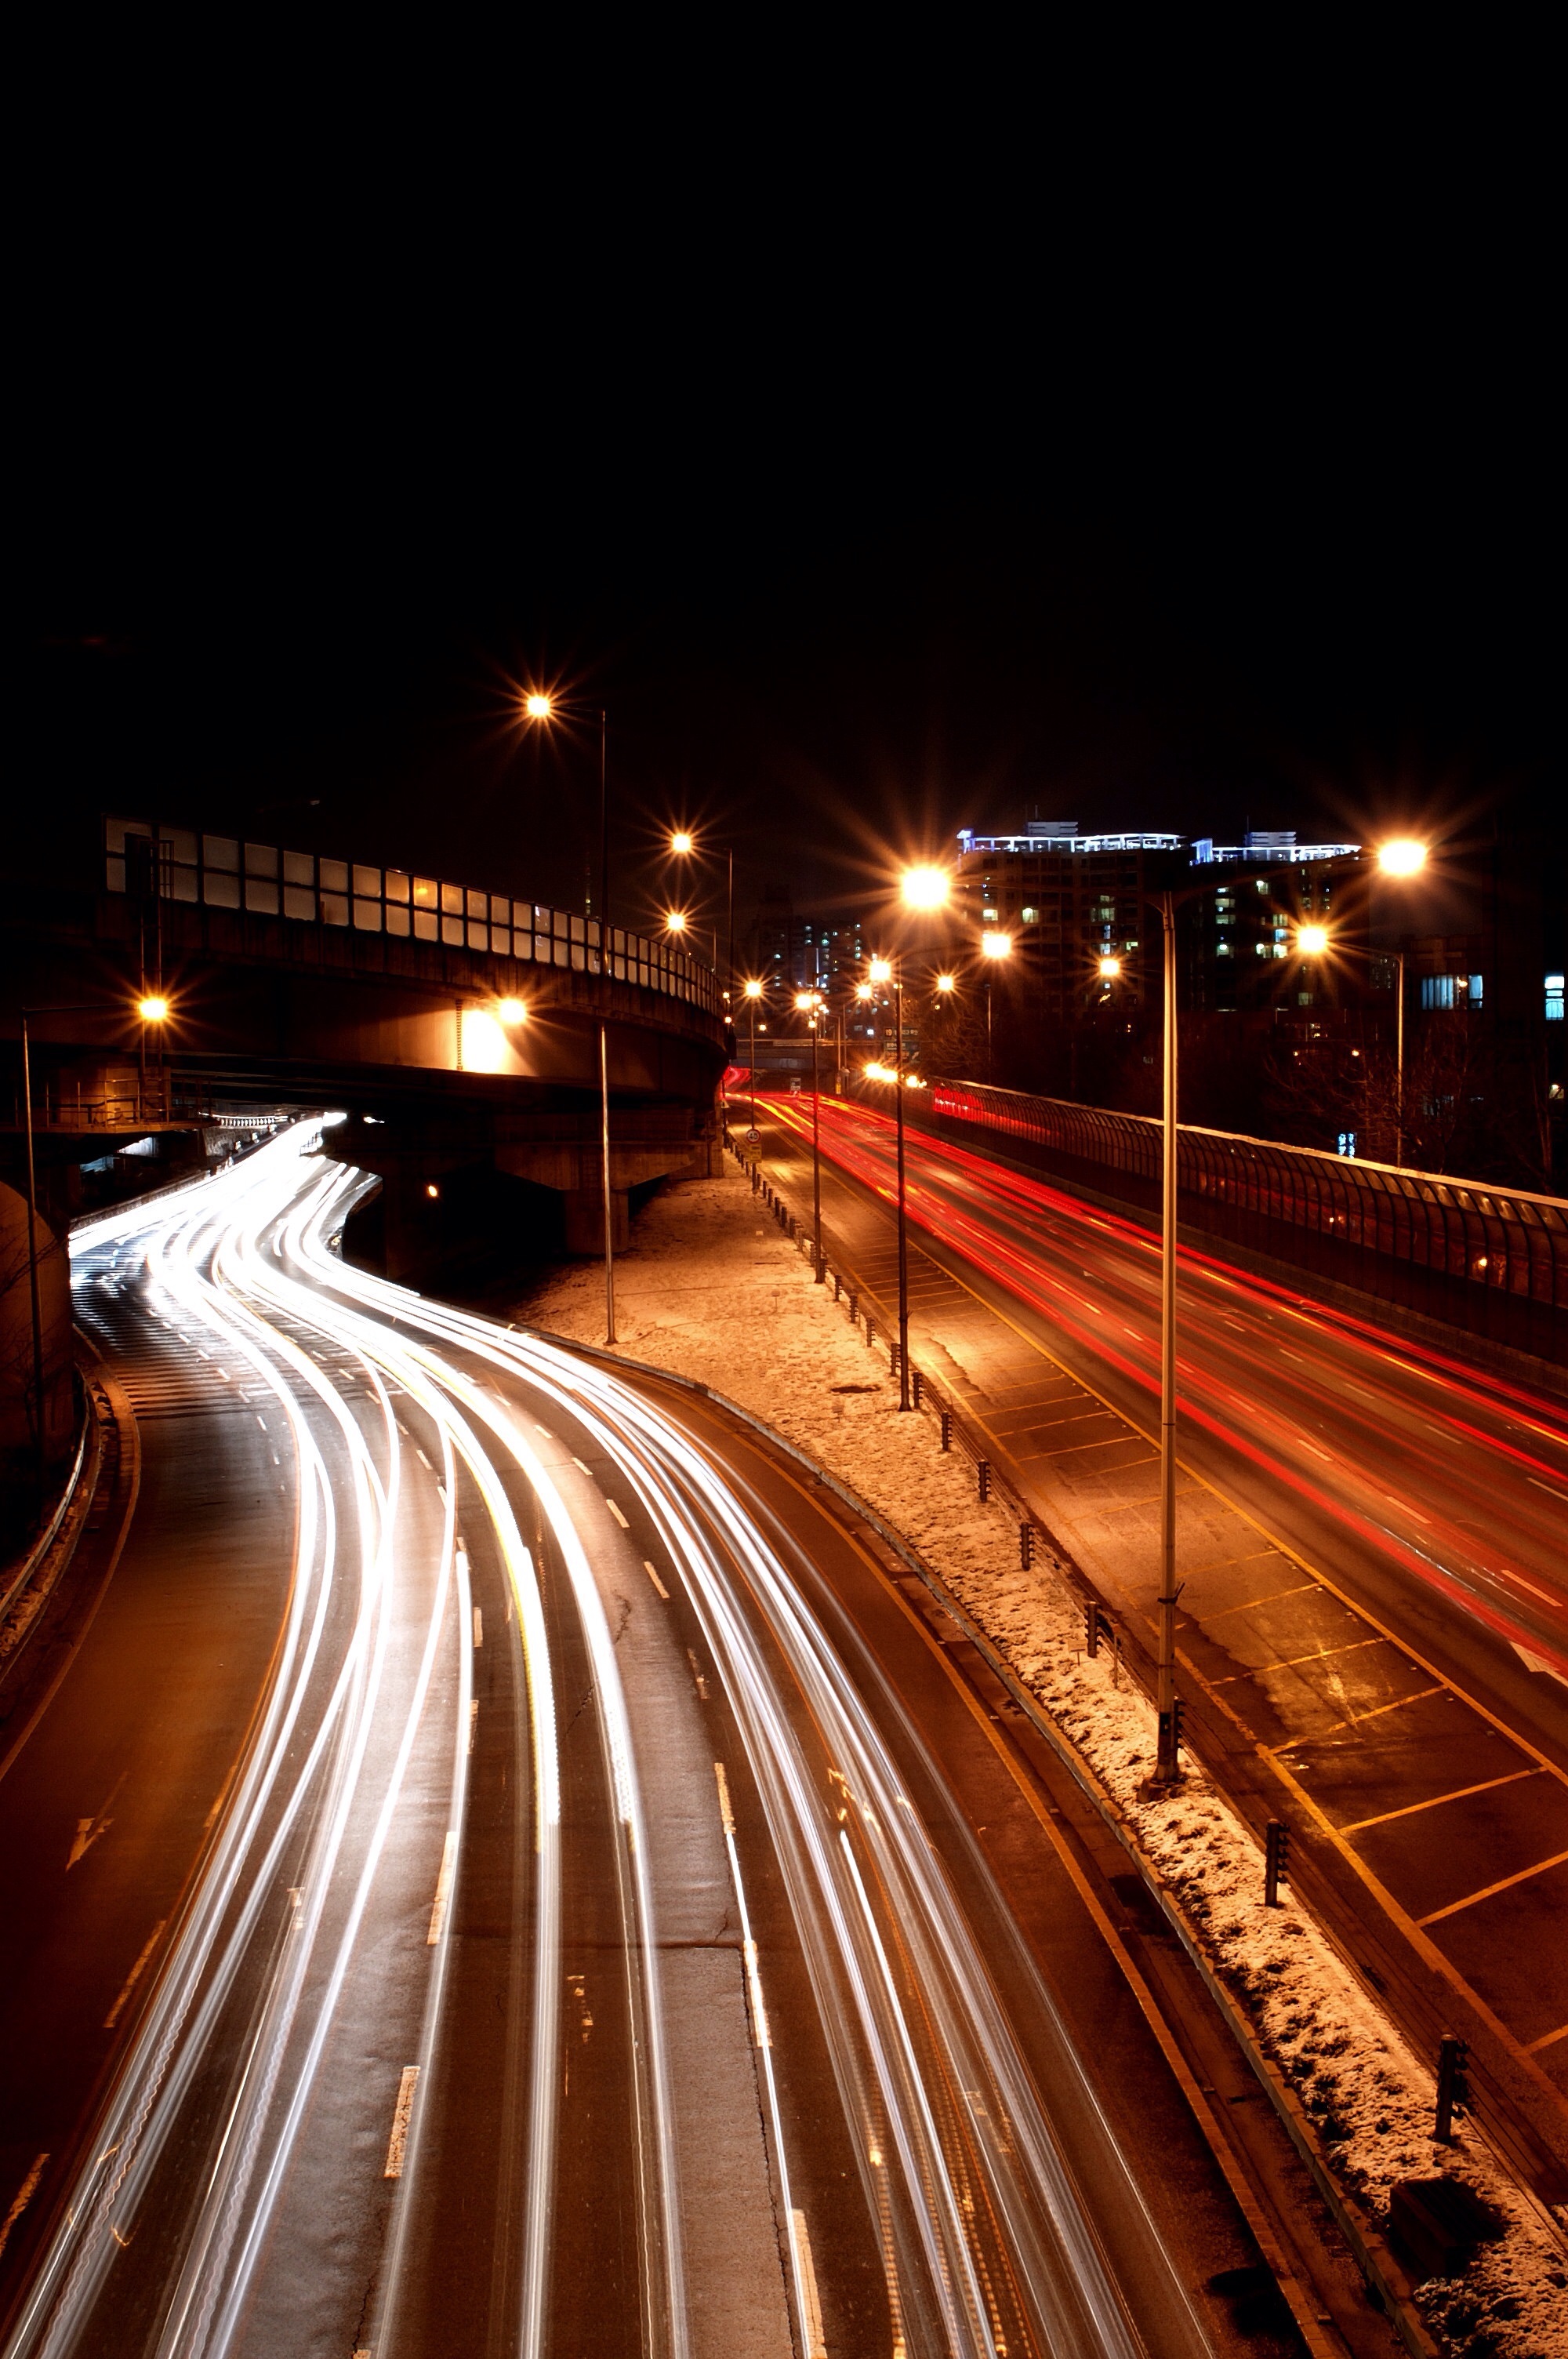
light, road, bridge, traffic, night, tea, highway, city, cityscape, dusk, evening, flow, darkness, street light, lane, lighting, in the evening, infrastructure, night view, sprint, tabitha, passenger car